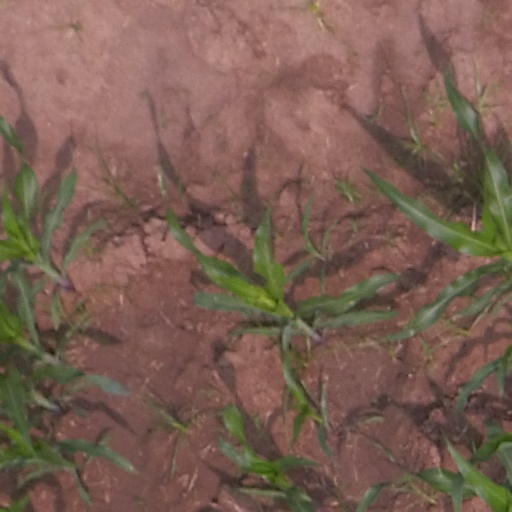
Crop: maize; corn